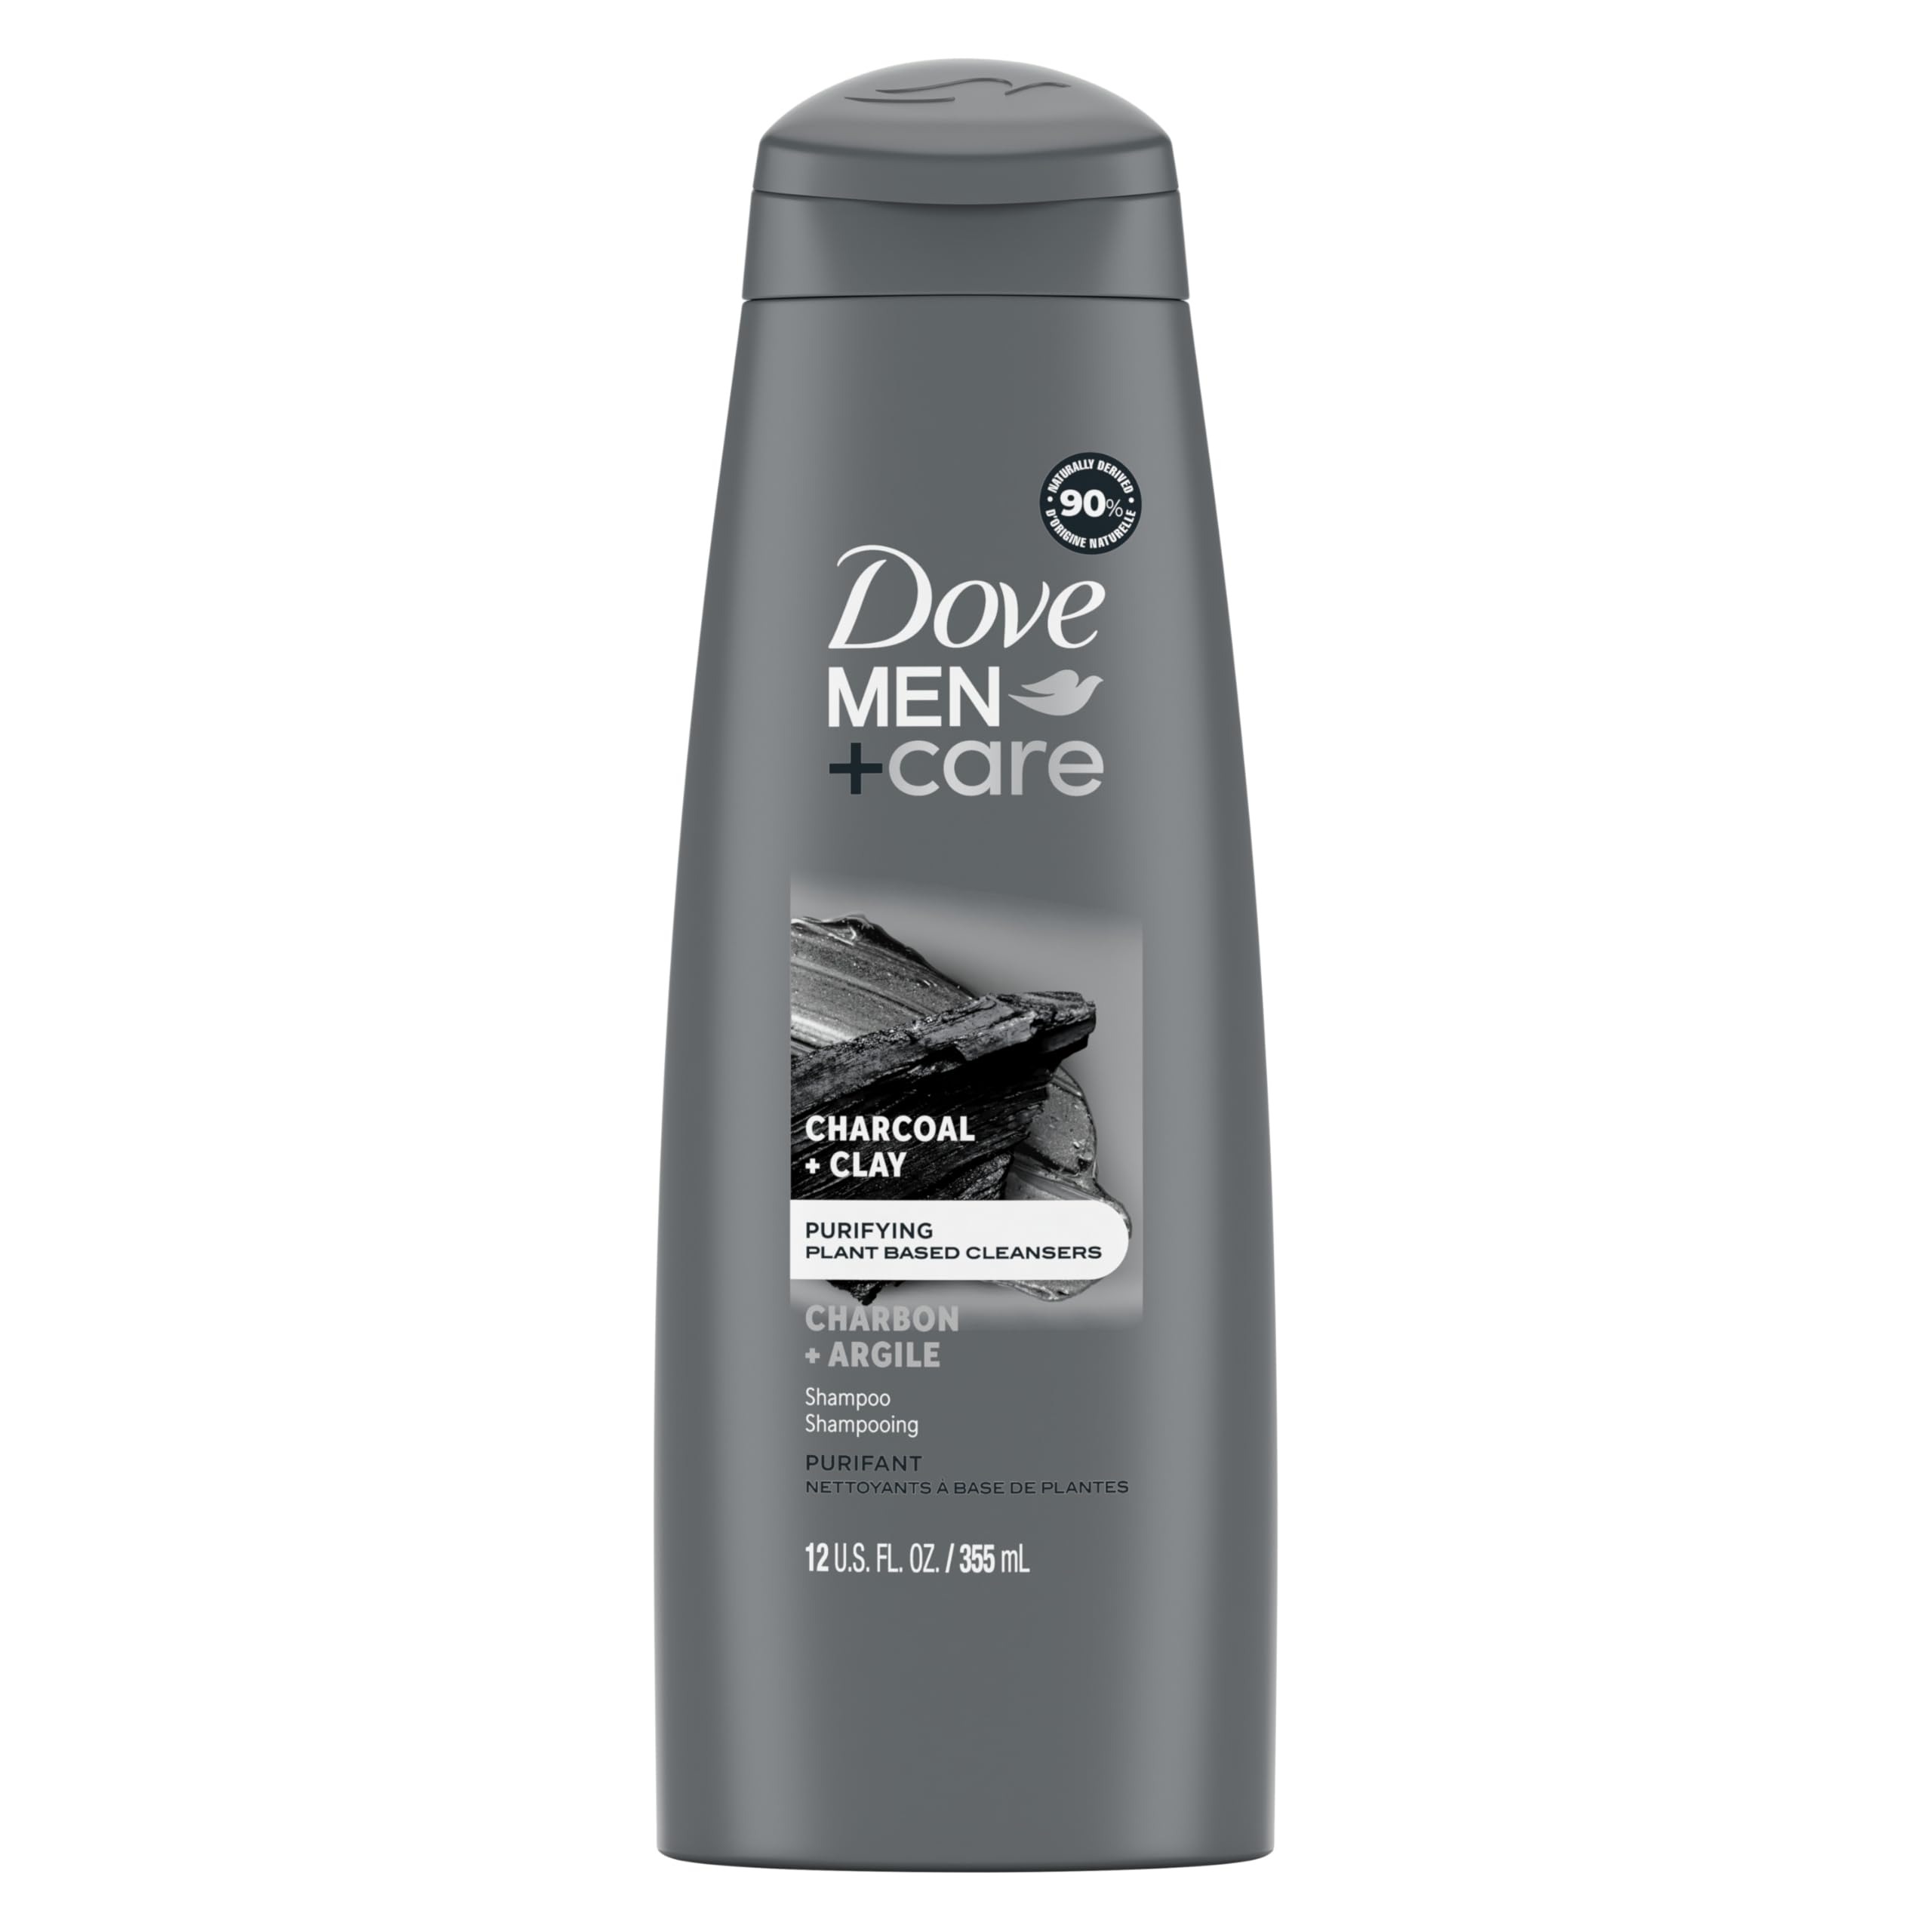
Item Name: DOVE MEN + CARE Shampoo Charcoal + Clay for Healthy-Looking Hair Naturally Derived Plant Based Cleansers 12 oz
Bullet Point 1: Designed for men seeking for naturally-derived & sustainable shampoo
Bullet Point 2: 90% naturally derived shampoo formula, with plant-based cleansers.
Bullet Point 3: Dove Men+Care shampoo for cleaner, healthier, purified hair
Bullet Point 4: Men's shampoo with purifying Charcoal and earthy notes of Nutmeg + Clay
Bullet Point 5: Hair care for stronger, healthy hair every day.
Bullet Point 6: 100% recycled & recyclable plastic bottle. Cruelty-free shampoo. Globally, Dove does not test on animals.
Value: 12.0
Unit: Ounce

Price: 6.79